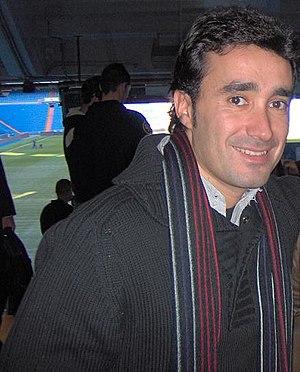
Juanma Castaño est un commentateur sportif espagnol. Il présente la section sports de Noticias Cuatro sur la chaîne Cuatro avec Manu Carreño du lundi au vendredi, et le programme sportif du soir de la radio Cadena COPE, El partidazo de COPE.